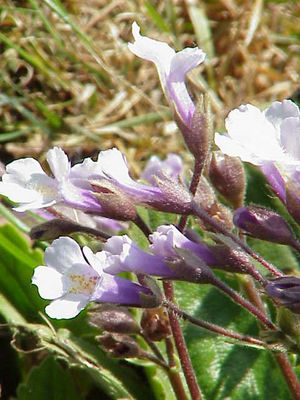
Gesneriaceae
Haberlea rhodopensis
Haberlea rhodopensis
Gesneriaceae er en familie med ca. 147 slægter og omkring 3.200 arter, som er udbredt i Sydøstasien, Central- og Sydafrika, Mellemamerika, Kaukasus og Pyrenæerne. Det er énårige urter, stauder eller buske med modsatte blade, der har savtakket rand. Bladene er ofte behårede med bløde hår. Blomsterne er uregelmæssige og forholdsvis store, og de sidder i samlet i endestillede stande.